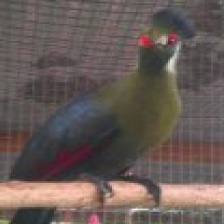
Species: WHITE CHEEKED TURACO
Scientific name: TAURACO LEUCOTIS